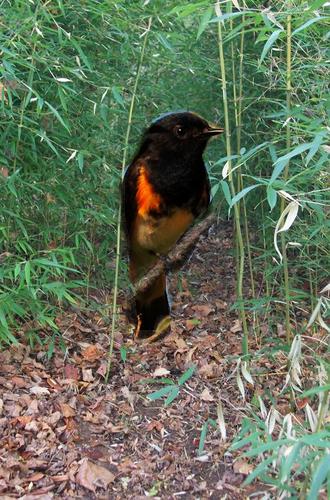
Bird species: American_Redstart
Bird type: landbird
Background: land